Bird visual acuity rendering: 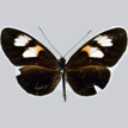
Butterfly visual acuity rendering: 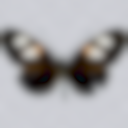
Species: melpomene
Subspecies: plesseni
Sex: female
View: dorsal
Hybrid status: valid subspecies
Locality: Alpayacu ECD PA
Coordinates: -1.467, -78.117